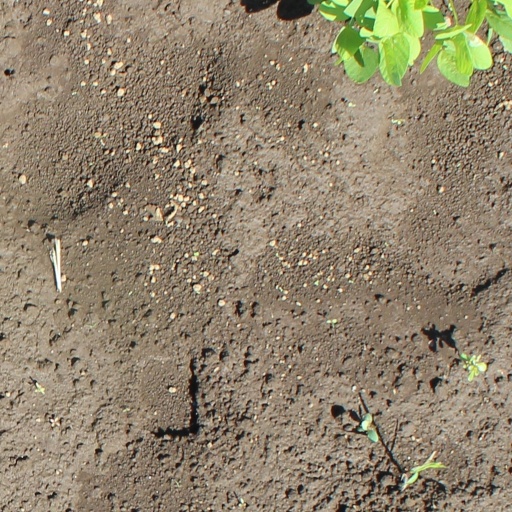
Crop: soybean